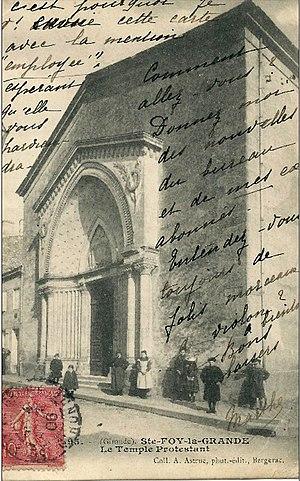
Sainte-Foy-la-Grande
Le temple protestant de Sainte-Foy-la-Grande est un édifice religieux situé 26 rue Louis-Pasteur à Sainte-Foy-la-Grande, en Gironde. Il est rattaché à l'Église protestante unie de France.